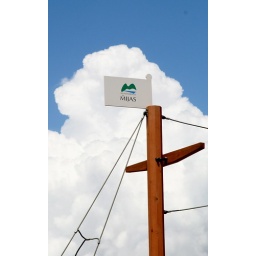
A ship in the sky